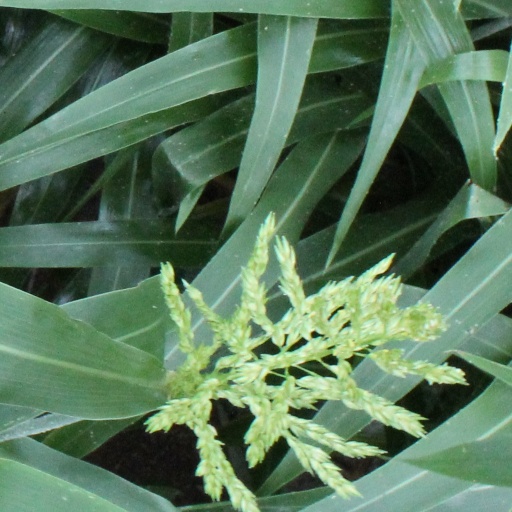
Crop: sorghum